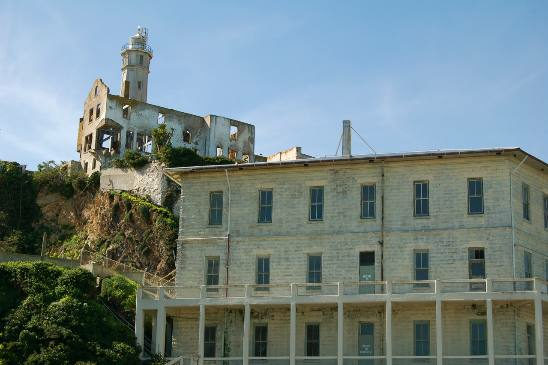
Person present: No